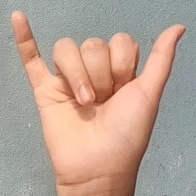
ASL sign: Y